Siege of Marawi

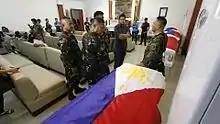
Wake for soldiers who died in the conflict

The military took control of Bayabao Bridge after clashes which saw three soldiers and five militants killed. The structure, which connected the conflict area to the city center was the second bridge recaptured by government forces.